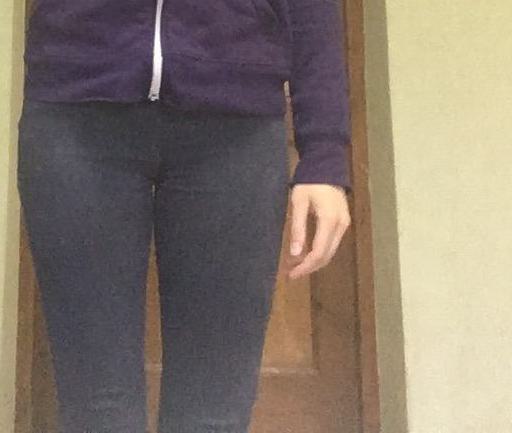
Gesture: no_gesture